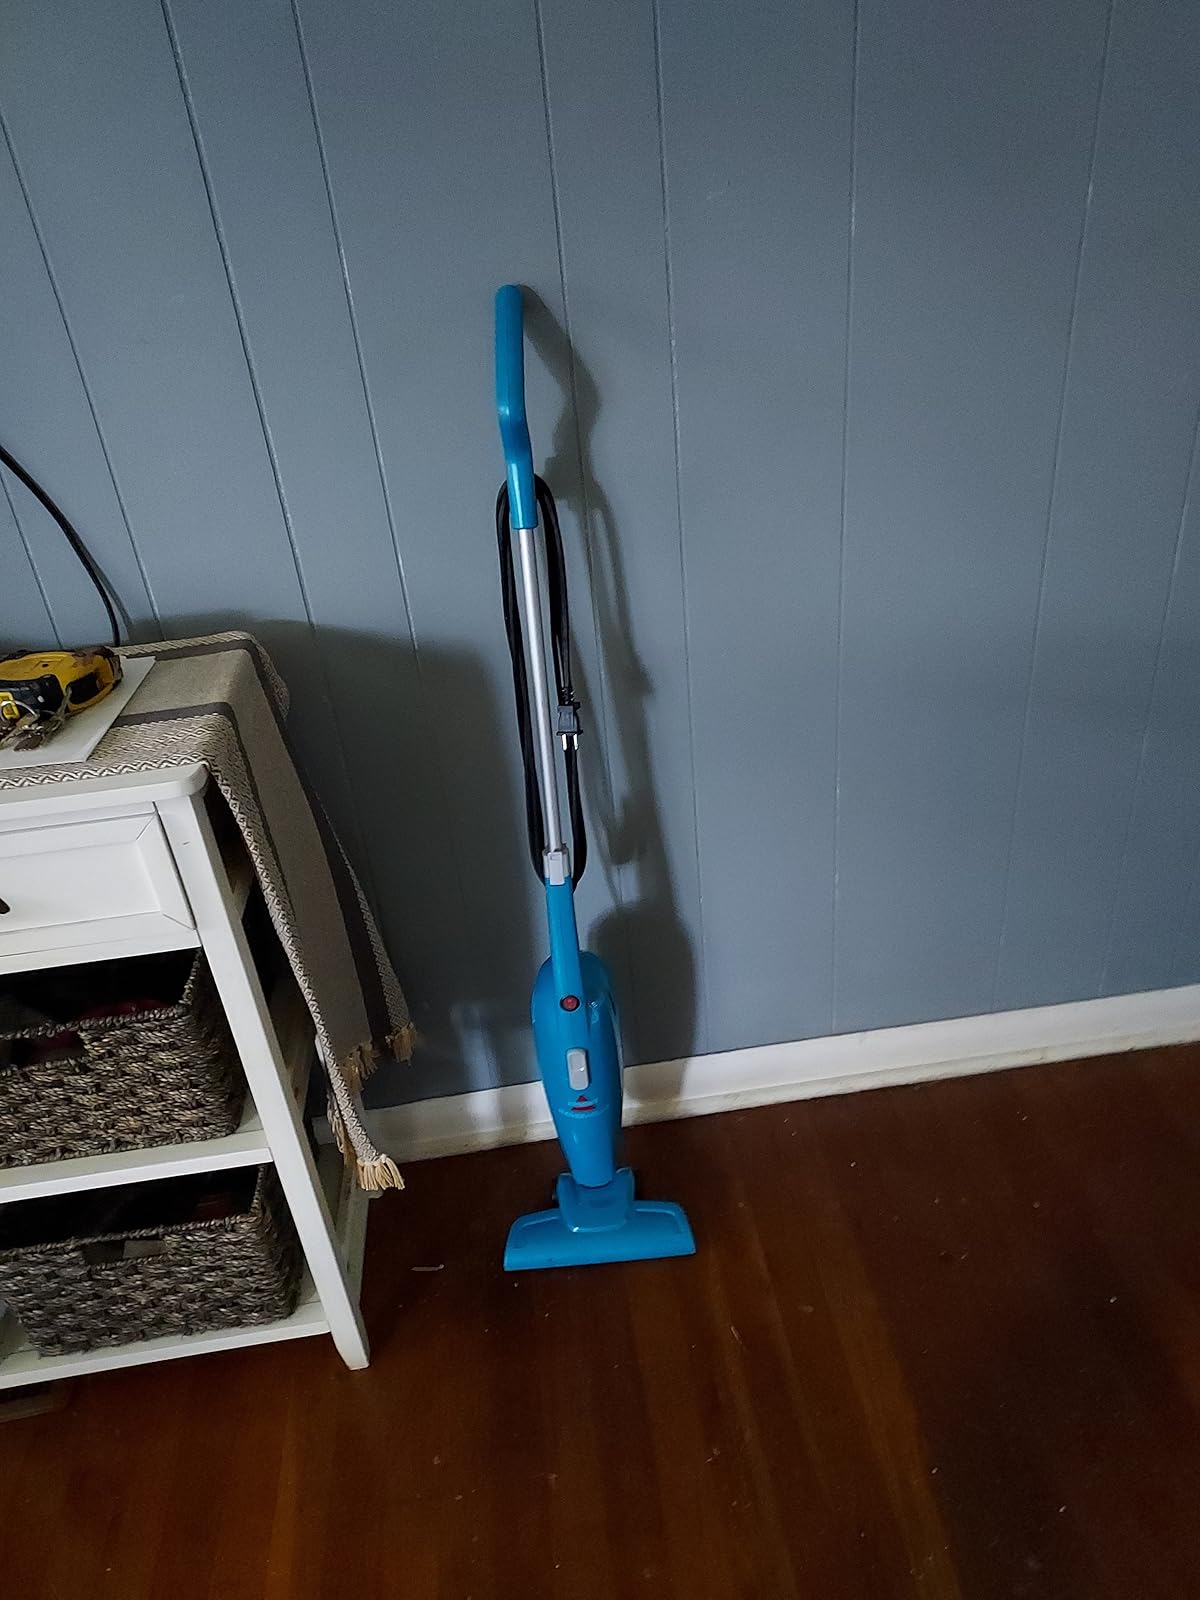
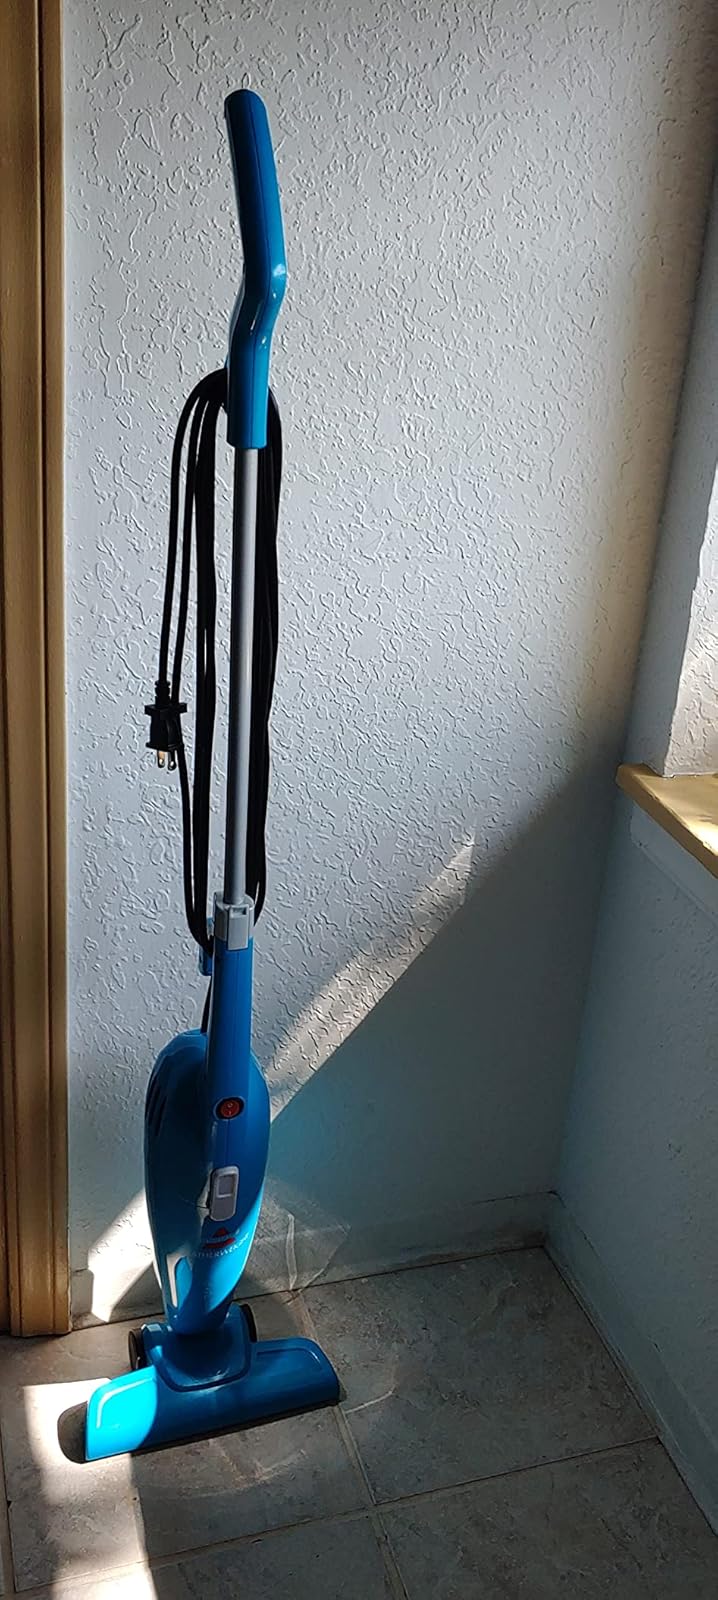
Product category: items_vacuum
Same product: yes